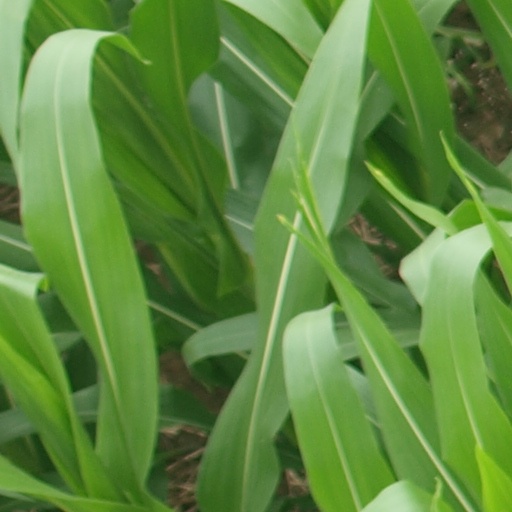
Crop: maize; corn